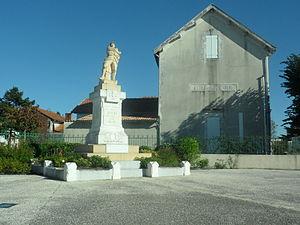
Monument aux morts d'Arvert